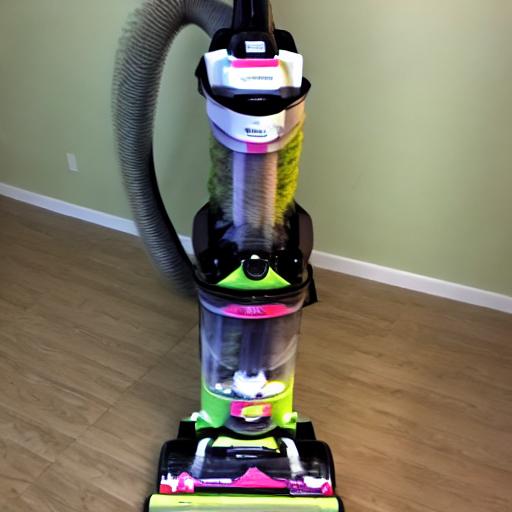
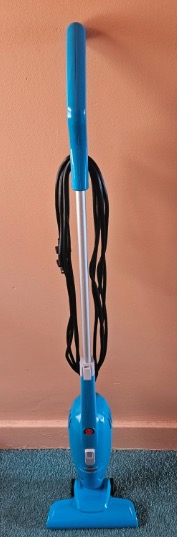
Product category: items_vacuum
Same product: no